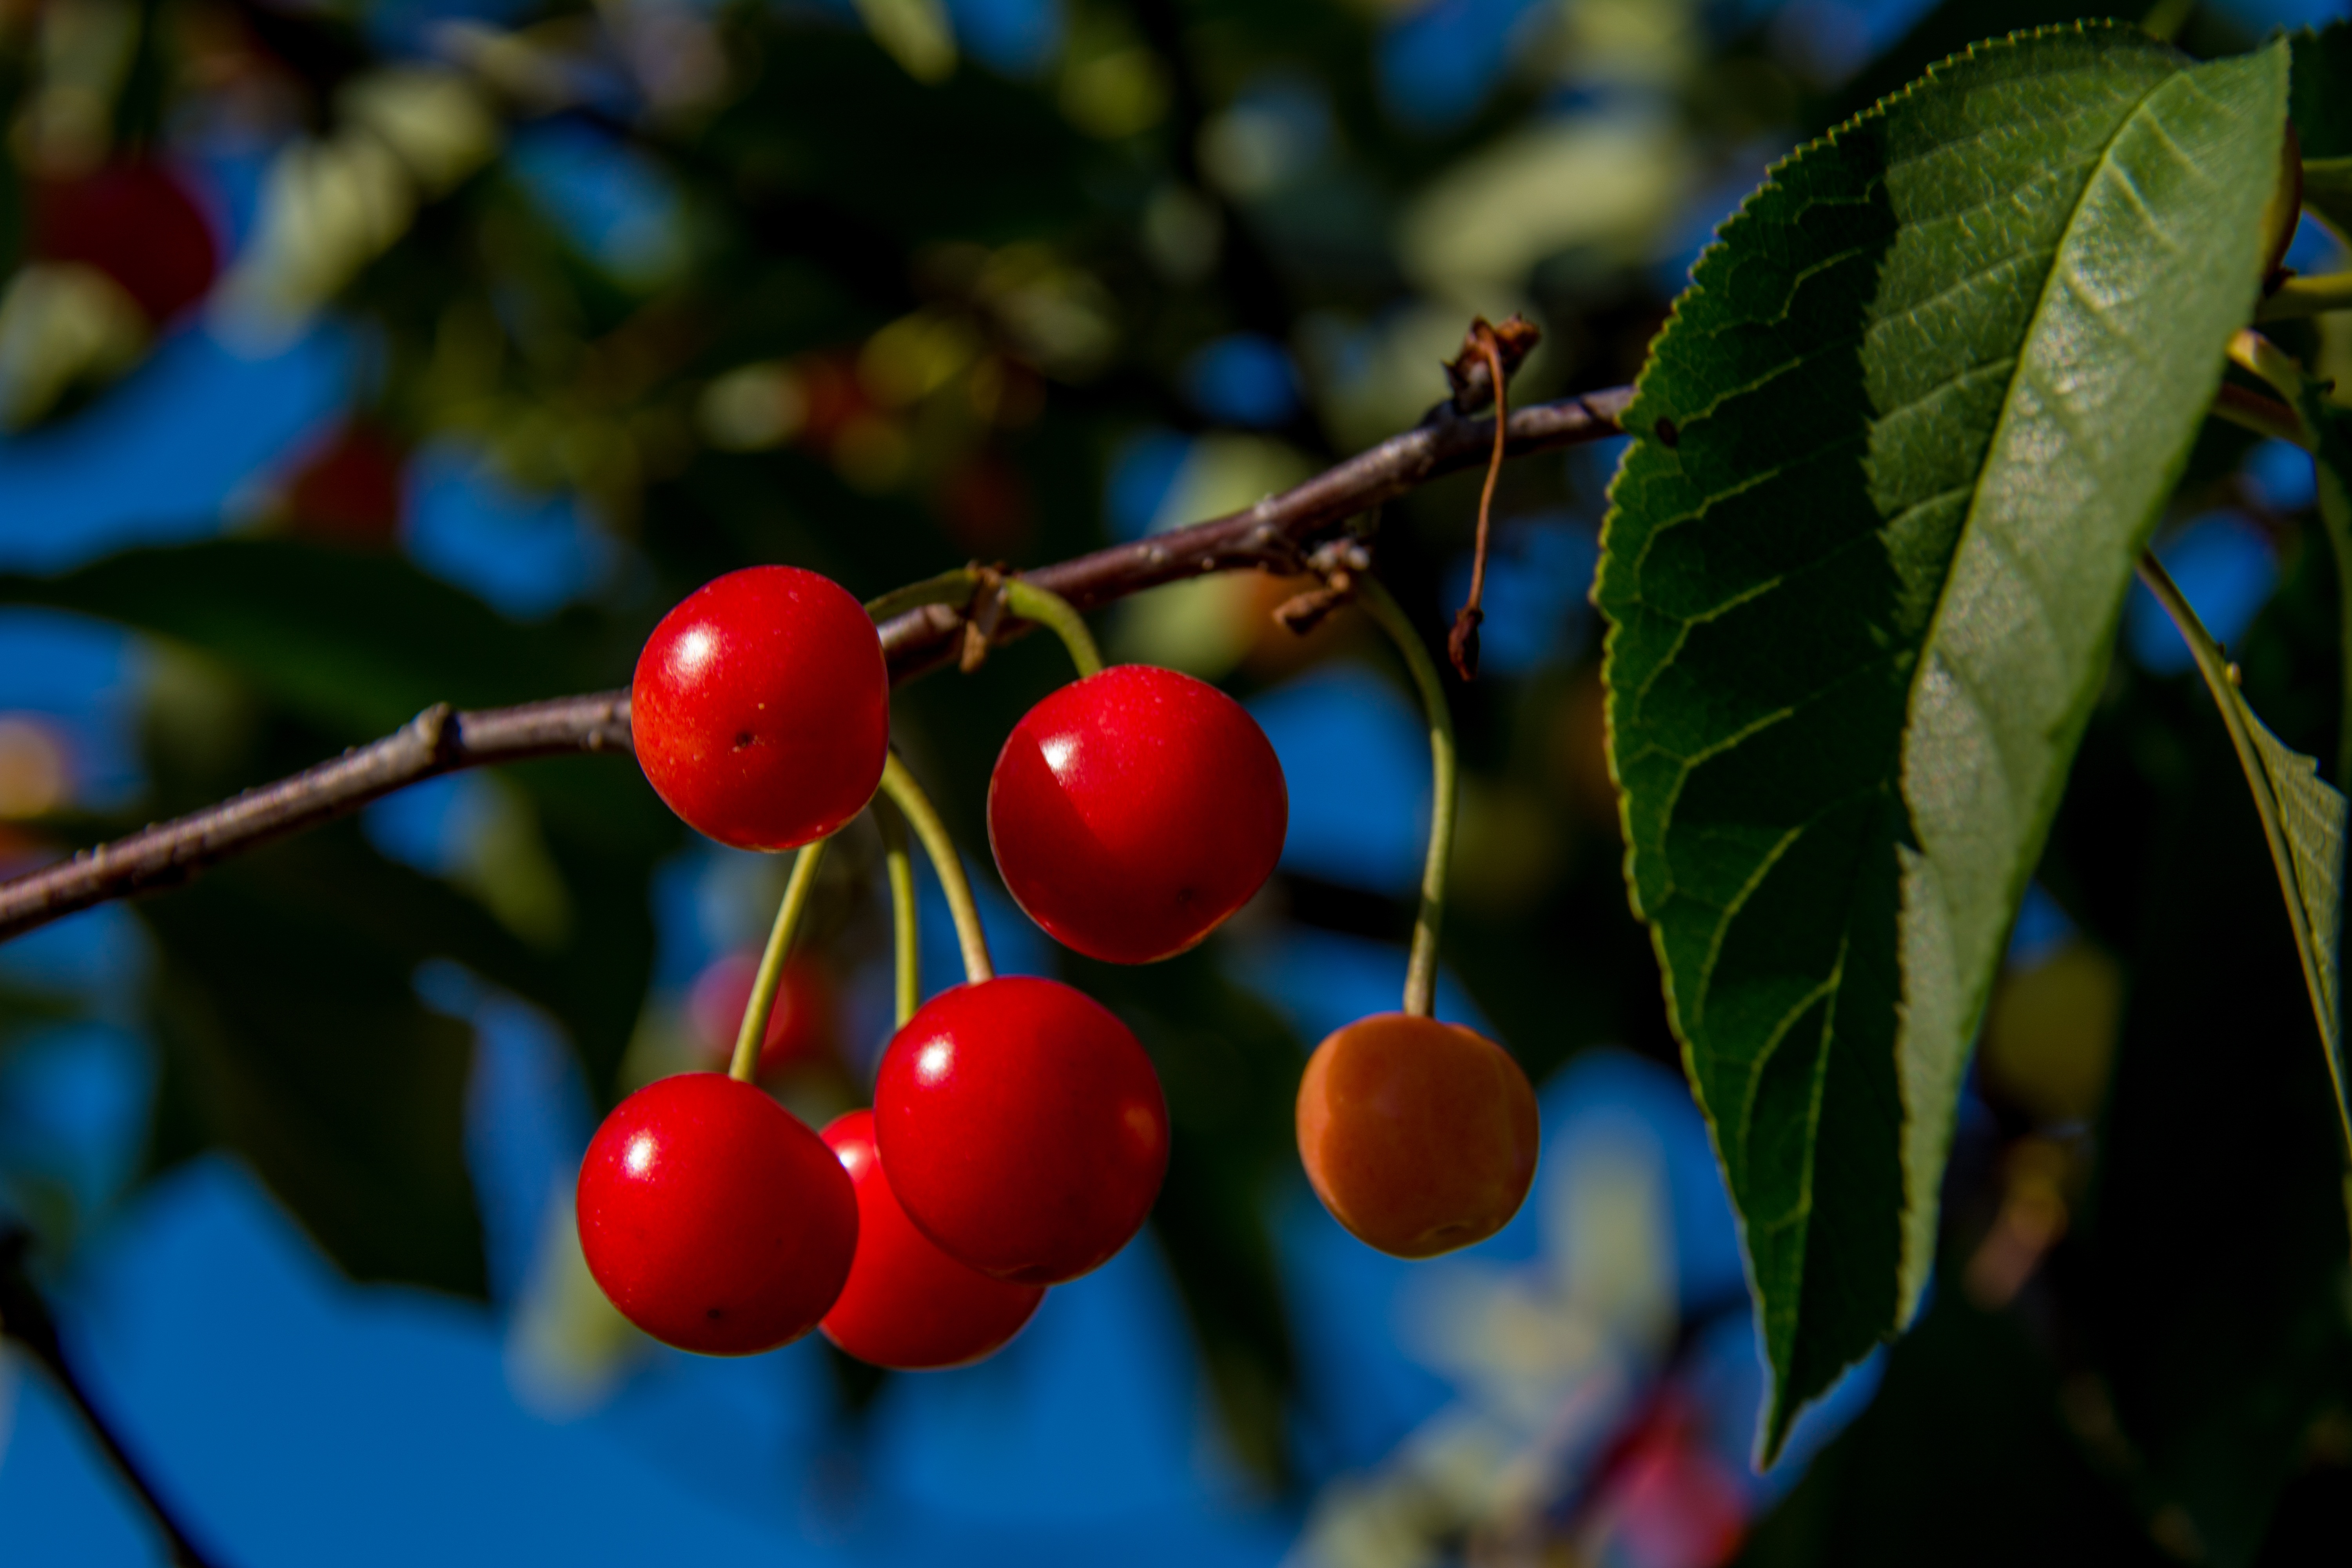
tree, nature, branch, plant, fruit, leaf, flower, foliage, food, green, red, produce, autumn, agriculture, flora, season, shrub, cherry, cherries, macro photography, flowering plant, rose family, land plant